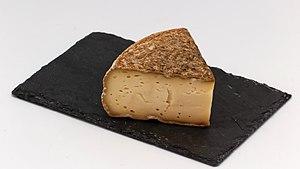
Tomme de Savoie
Tomme de Savoie est l'appellation d'origine d'un fromage produit en France dans la région alpine de Savoie, regroupant les départements de la Savoie et de la Haute-Savoie.
Marcellaz-Albanais est une commune française située dans le département de la Haute-Savoie, en région Auvergne-Rhône-Alpes.